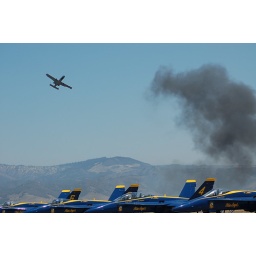
A-10 close ground support fighter over blue angel fighters